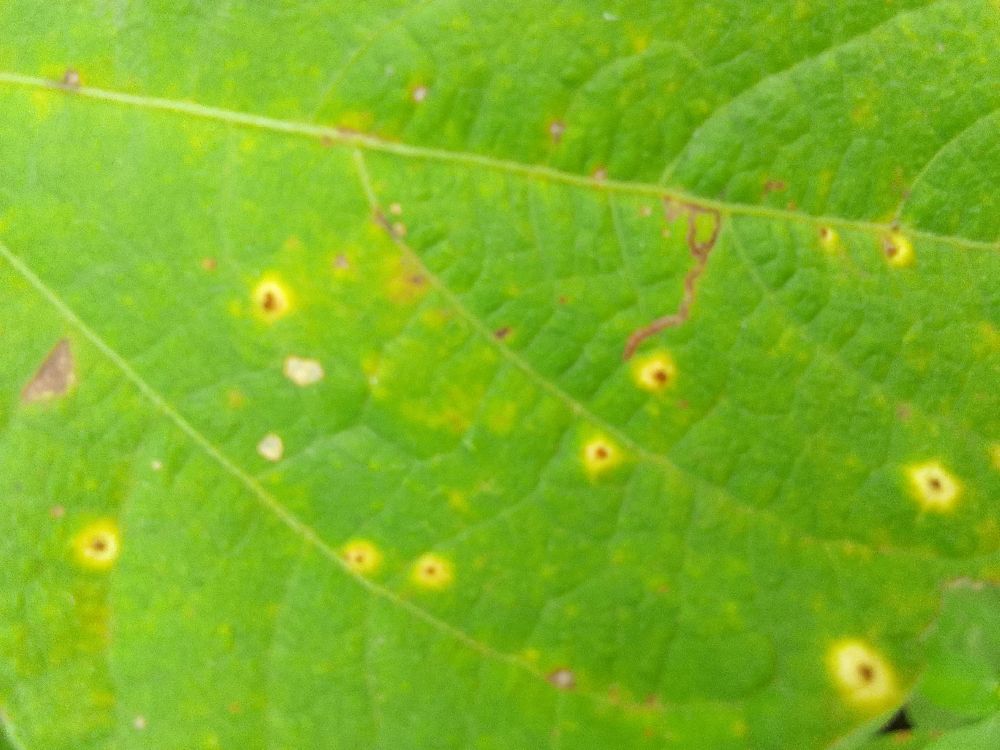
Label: rust